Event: Nepal Earthquake
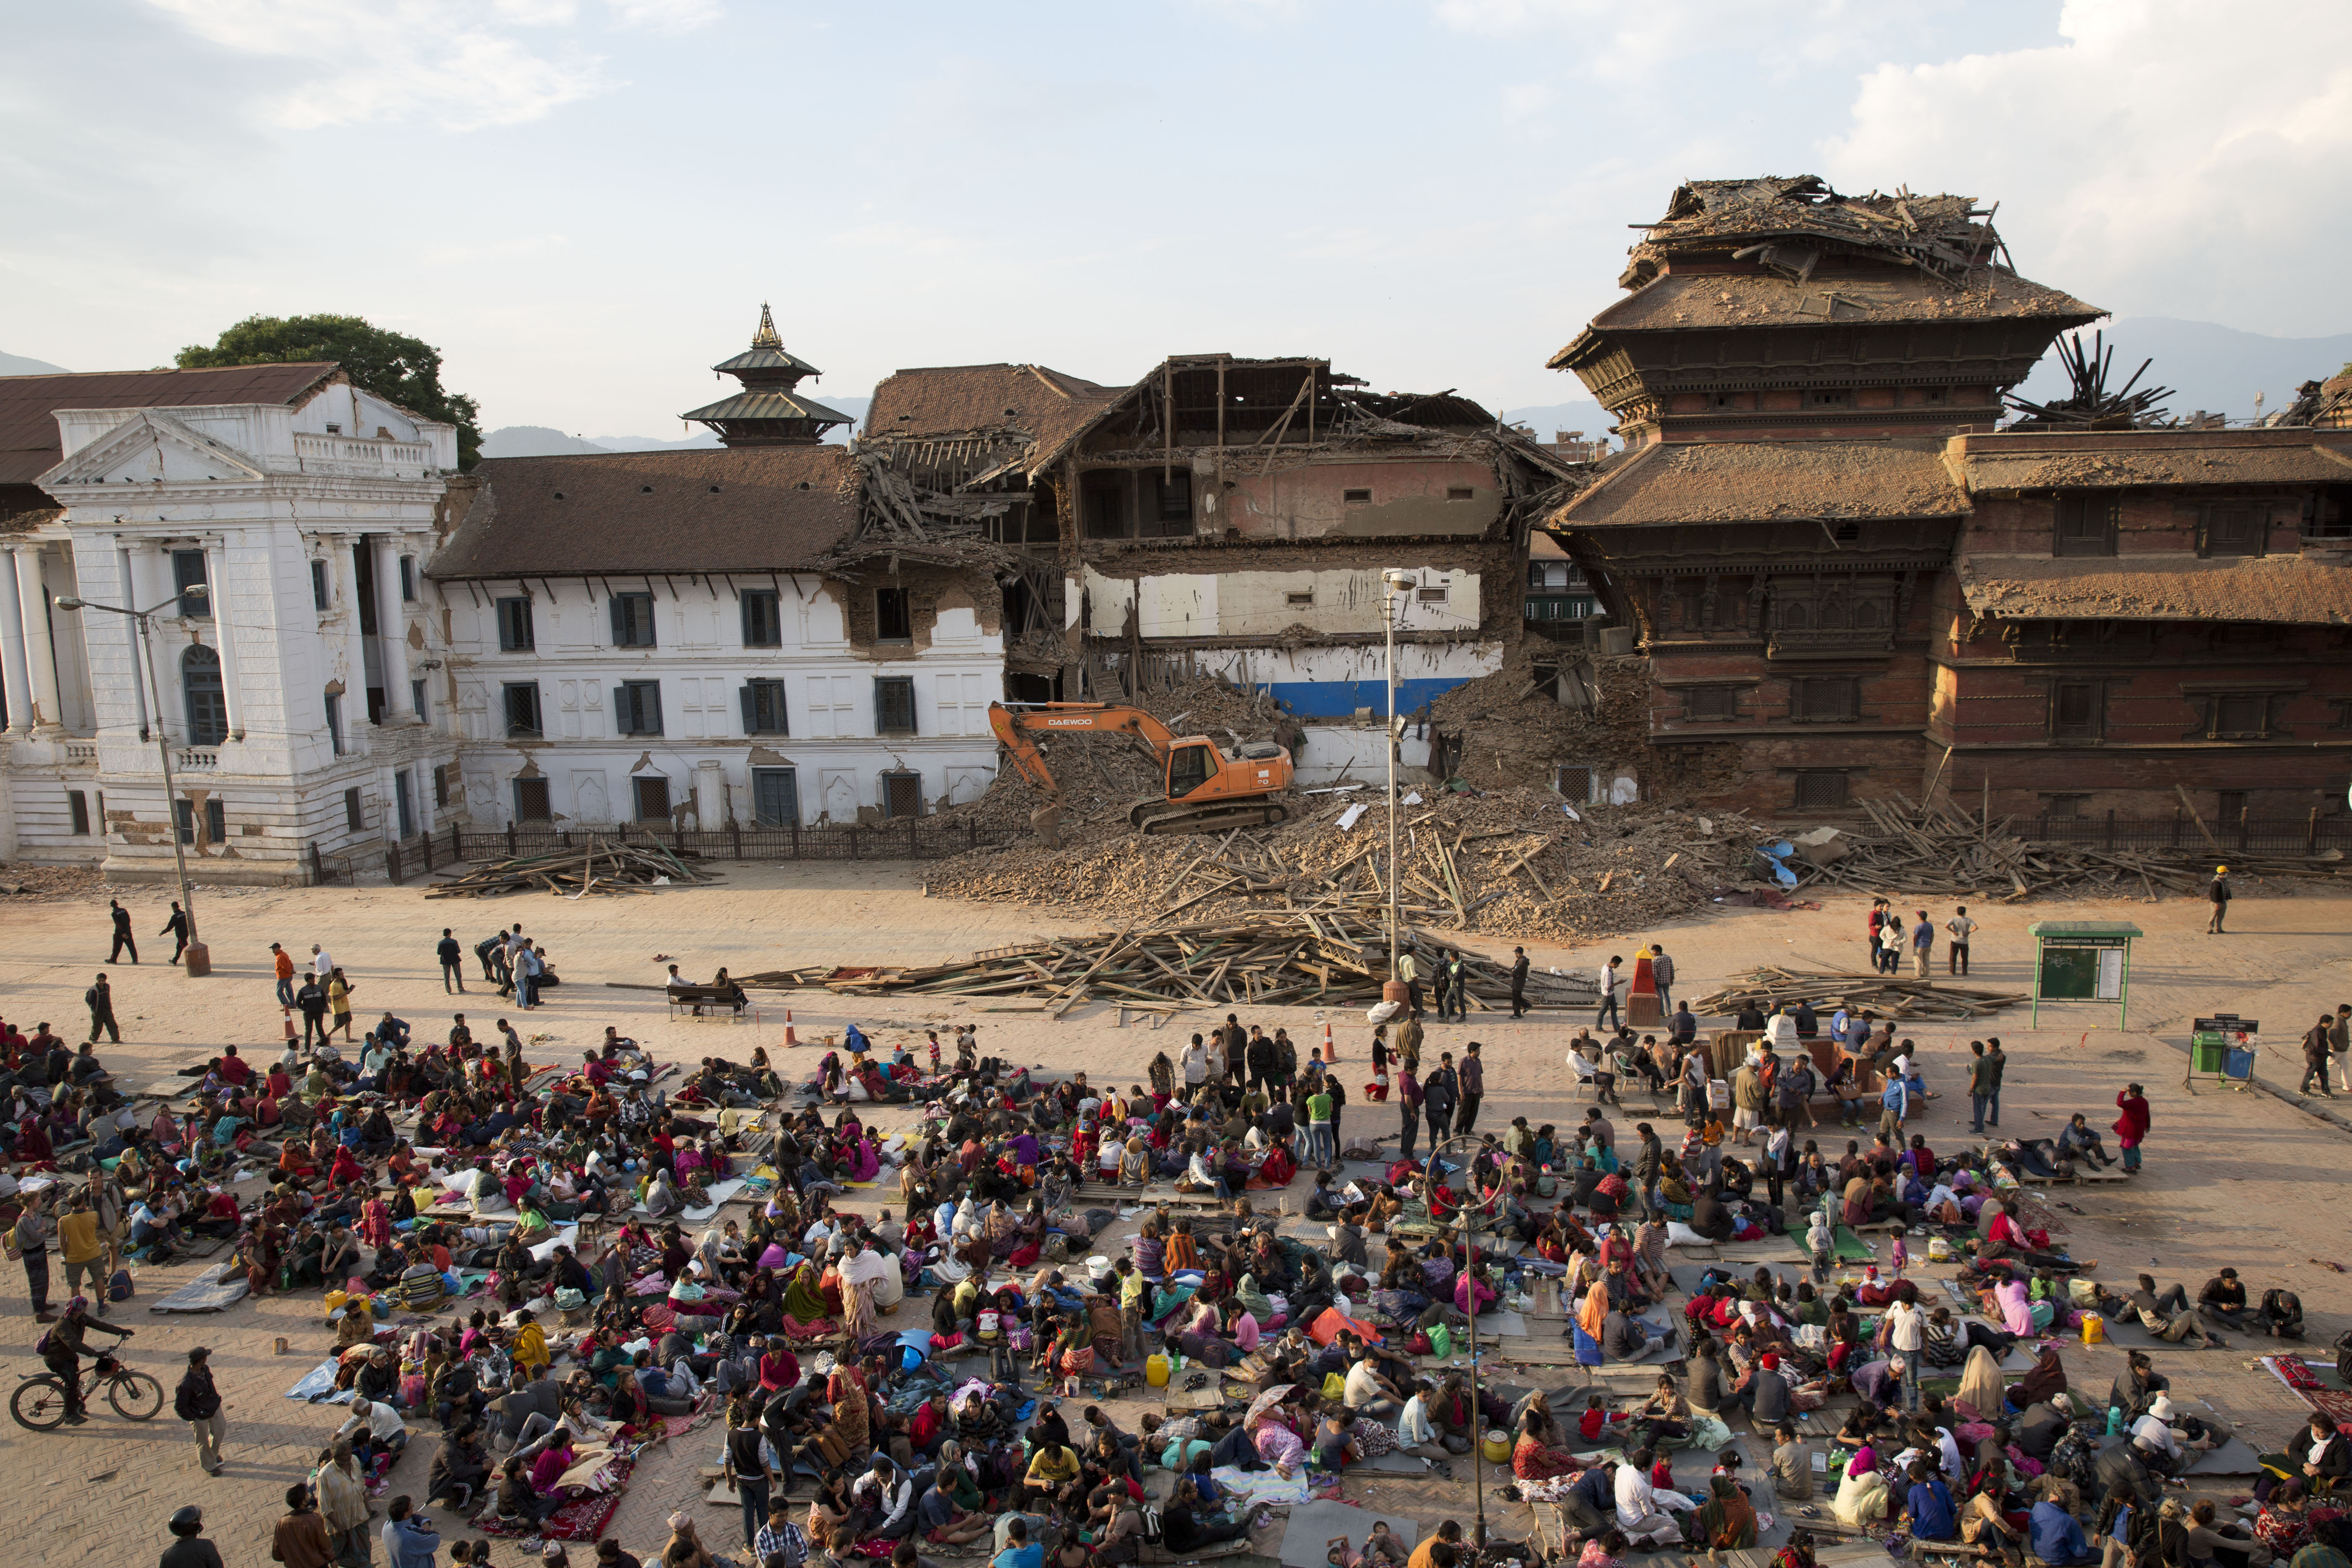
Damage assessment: damage